History of Samara

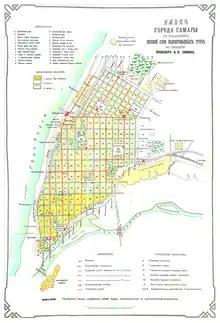
Map of Samara, 1886

In Western European Sources information of Central Asia in the third quarter of the 12th Century is unknown. Information of Central Asia appears in Europe in connection with the legendary figure of Prester John, which dates from 1165.